Scandals in art

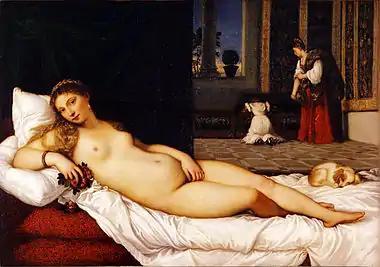
"Venus of Urbino"

"Venus of Urbino" by Titian scandalized through its profane character. Originally, the young nude woman not identified as a goddess; rather, she was reclining in a setting that could be identified as the bedchamber of Guidobaldo della Rovere, who had commissioned the painting. She was deliberately called "Venus" by Giorgio Vasari to minimize the scandal, in the context of a decree issued by the Council of Trent, imputing to artists the responsibility for everything arising from their creative representations.